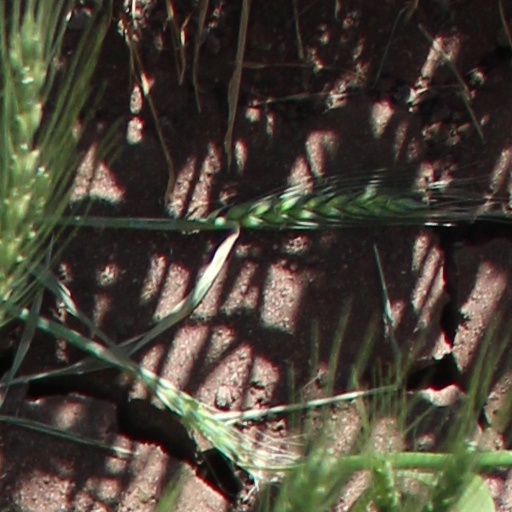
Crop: wheat